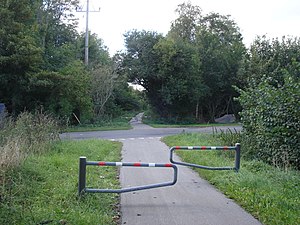
Louisendal
Cykelstien krydser Louisendalvej, hvor trinbrættet lå
Stien på Aalborg-Hadsund-banens tracé krydser Louisendalvej, hvor Louisendal trinbræt lå
Louisendal er udskilt fra Gudumlund som en afbyggergård i begyndelsen af 1800-tallet af lensgreve Ernst Heinrich von Schimmelmann.